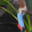
Label: bird